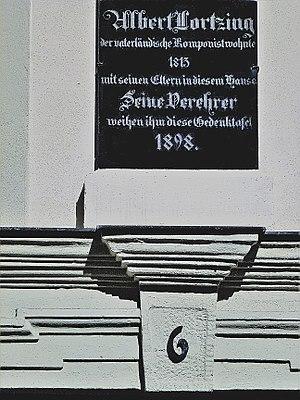
Plaque commémorative à Albert Lortzing - Coburg, par la maison Gerberngasse 6